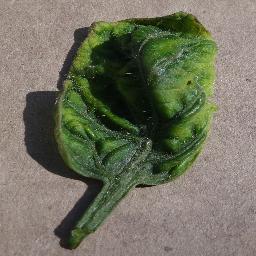
Label: Tomato___Tomato_Yellow_Leaf_Curl_Virus